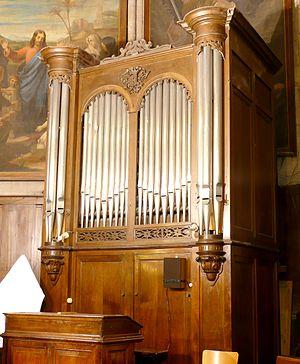
A Castelnaudary (Aude, France), dans la collégiale Saint Michel, orgue de choeur construit en 1865 par Thiébaut Maucourt.
Né à Thann dans le Haut-Rhin le 1ᵉʳ février 1835, Thiébaut Maucourt est un facteur d'orgues français ayant œuvré principalement à Albi et ses alentours.
Cette liste prend en compte les orgues du Languedoc-Roussillon classés uniquement, au titre objet ou immeuble, que ce soit pour leur buffet ou leur partie instrumentale et répertoriés dans la base Palissy des Monuments historiques de France. La section Reprises recense les modifications les plus importantes. Dans certains cas le classement du buffet intègre également la tribune. À défaut de précision, le classement est réputé acquis au titre objet mais les initiales I.D. signifient au titre Immeuble par Destination et I. au titre Immeuble.